Sand art and play

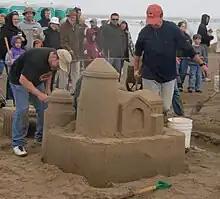
Making a sandcastle

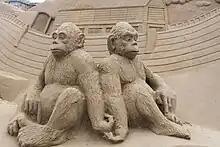
Sand sculpture of Noah's Ark

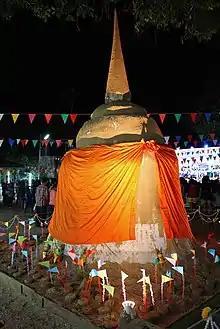
A sand pagoda constructed at Wat Phu Khao Thong in Ko Samui during Songkran

Sand art is the practice of modelling sand into an artistic form, such as sand brushing, sand sculpting, sand painting, or creating sand bottles. A sandcastle is a type of sand sculpture resembling a miniature building, often a castle. The drip castle variation uses wet sand that is dribbled down to form organic shapes before the sand dries.